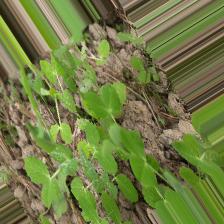
Label: Powdery Mildew